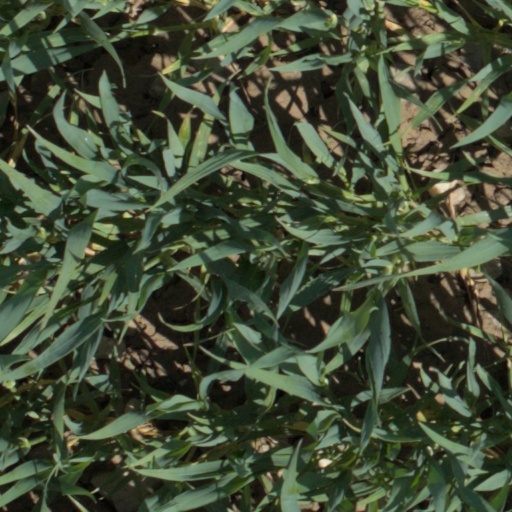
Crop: wheat